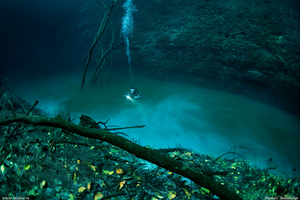
En océanographie, une halocline est un sous-type de chimiocline causée par un fort gradient de salinité verticale dans un corps aqueux. Parce que la salinité affecte la densité de l'eau de mer, elle peut jouer un rôle dans sa stratification verticale. L'augmentation de la salinité d'un kg/m³ entraîne une augmentation de la densité de l'eau de mer d'environ 0,7 kg/m³.